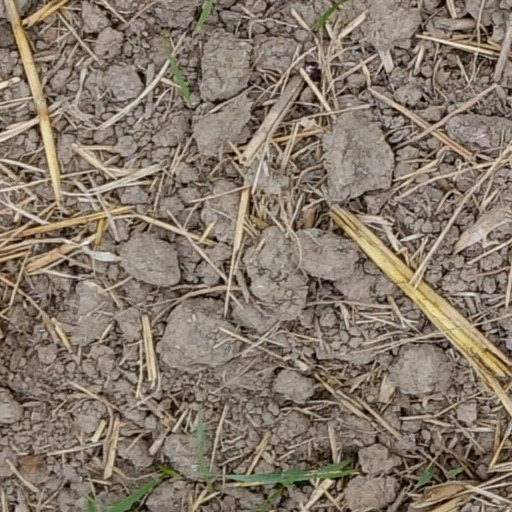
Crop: wheat